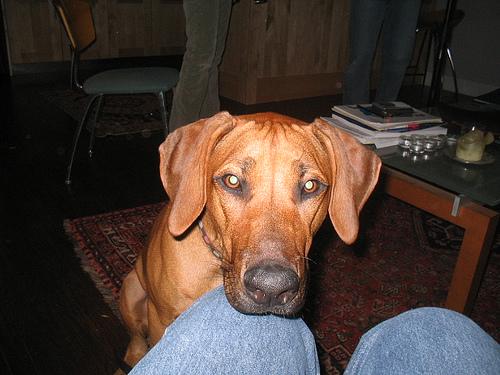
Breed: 230-n000080-Rhodesian_ridgeback